Thomas Webster (painter)

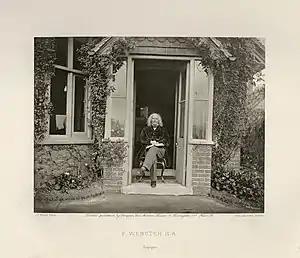
"<a href="https%3A//library.nga.gov/permalink/01NGA_INST/1p5jkvq/alma991625543804896">Thomas Webster

" by J. P. Mayall from "Artists at Home", photogravure, published 1884, Department of Image Collections, National Gallery of Art Library, Washington, DC